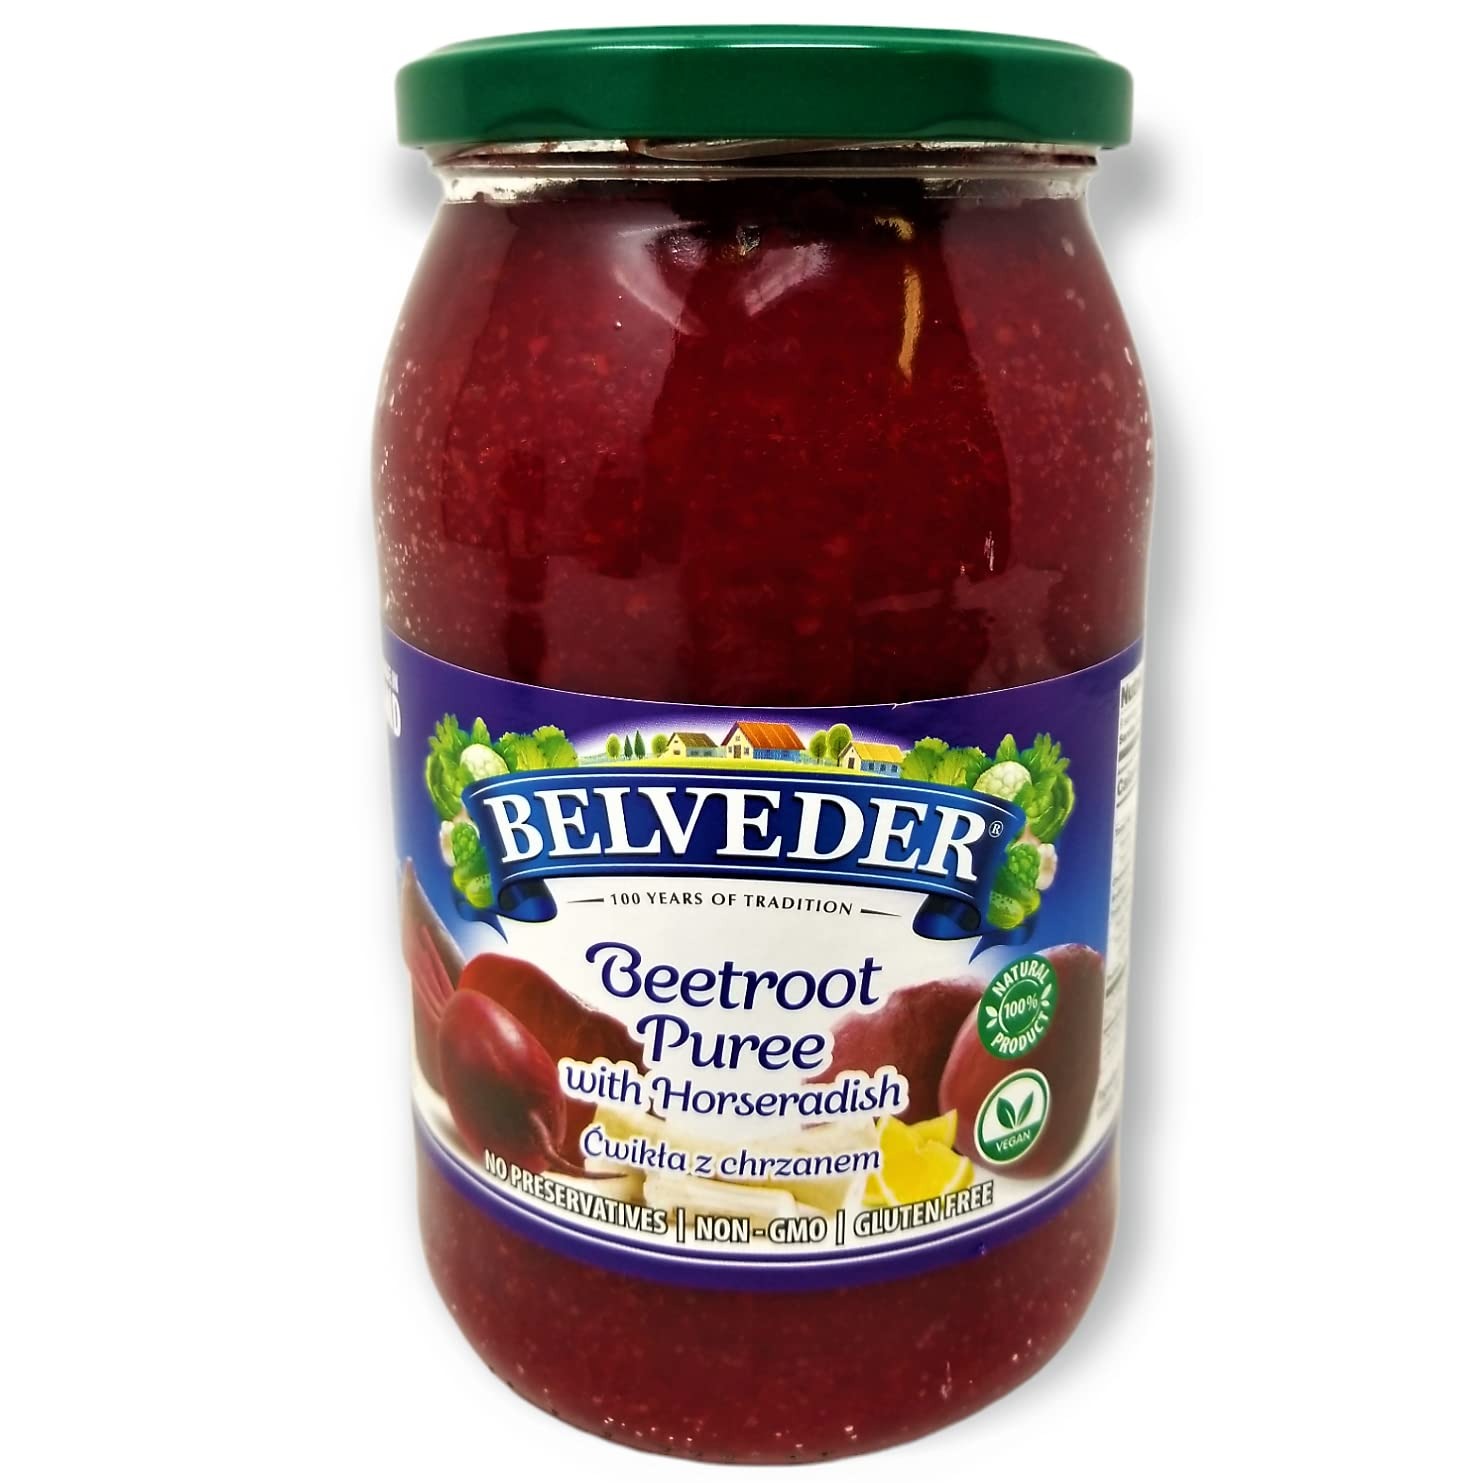
Item Name: Belveder Beetroot Puree with Horseradish 31.74 oz 900g, Vegan, Non-GMO, Gluten-Free Pack of 1
Bullet Point 1: ✅ Variety includes Whole, Shredded, beets with Horseradish or Onion
Bullet Point 2: 🌱 Vegan, Gluten-Free & Non-GMO – Clean-label ingredients you can trust
Bullet Point 3: 🍽️ Great for salads, sandwiches, charcuterie boards & traditional meals
Bullet Point 4: 🇵🇱 Inspired by authentic Polish recipes for homemade flavor
Bullet Point 5: 🫙 Packed in glass jars to preserve freshness and flavor
Product Description: Enjoy the vibrant flavor of traditional Polish beets with Belveder's premium selection – including whole petite beets, shredded beets, and beets with horseradish (Ćwikła). Naturally sweet, zesty, and ready to serve, these beets are perfect for salads, sandwiches, or as flavorful sides. Made with clean, simple ingredients and packed in eco-friendly glass jars.
Value: 31.74
Unit: Ounce

Price: 14.95